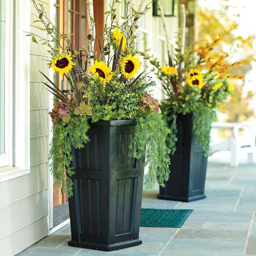
with the these self - watering planters , your job as a gardener becomes less , but the plants are watered enough to grow well .